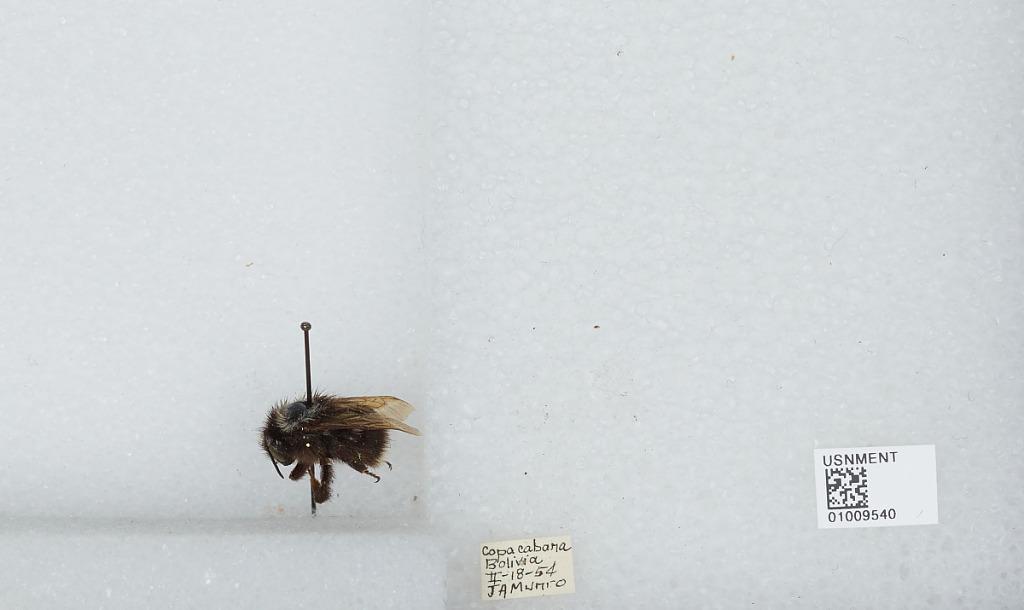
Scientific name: Bombus (Funebribombus) funebris funebris Smith
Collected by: J. Munro
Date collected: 1954-2-18
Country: Colombia
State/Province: Antioquia
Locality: Copacabana
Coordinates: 6.35, -75.52